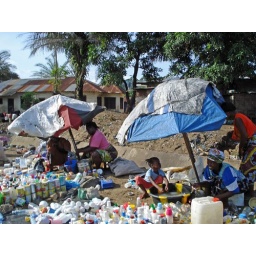
Reuse of bottles and containers in informal market